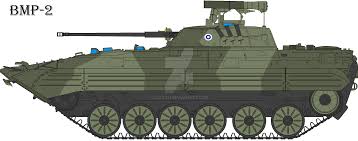
Label: BMP-2